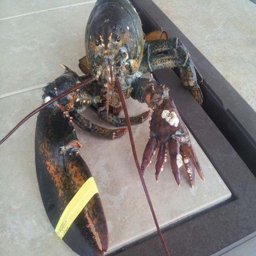
a very rare lobster is set to go on public display this week .